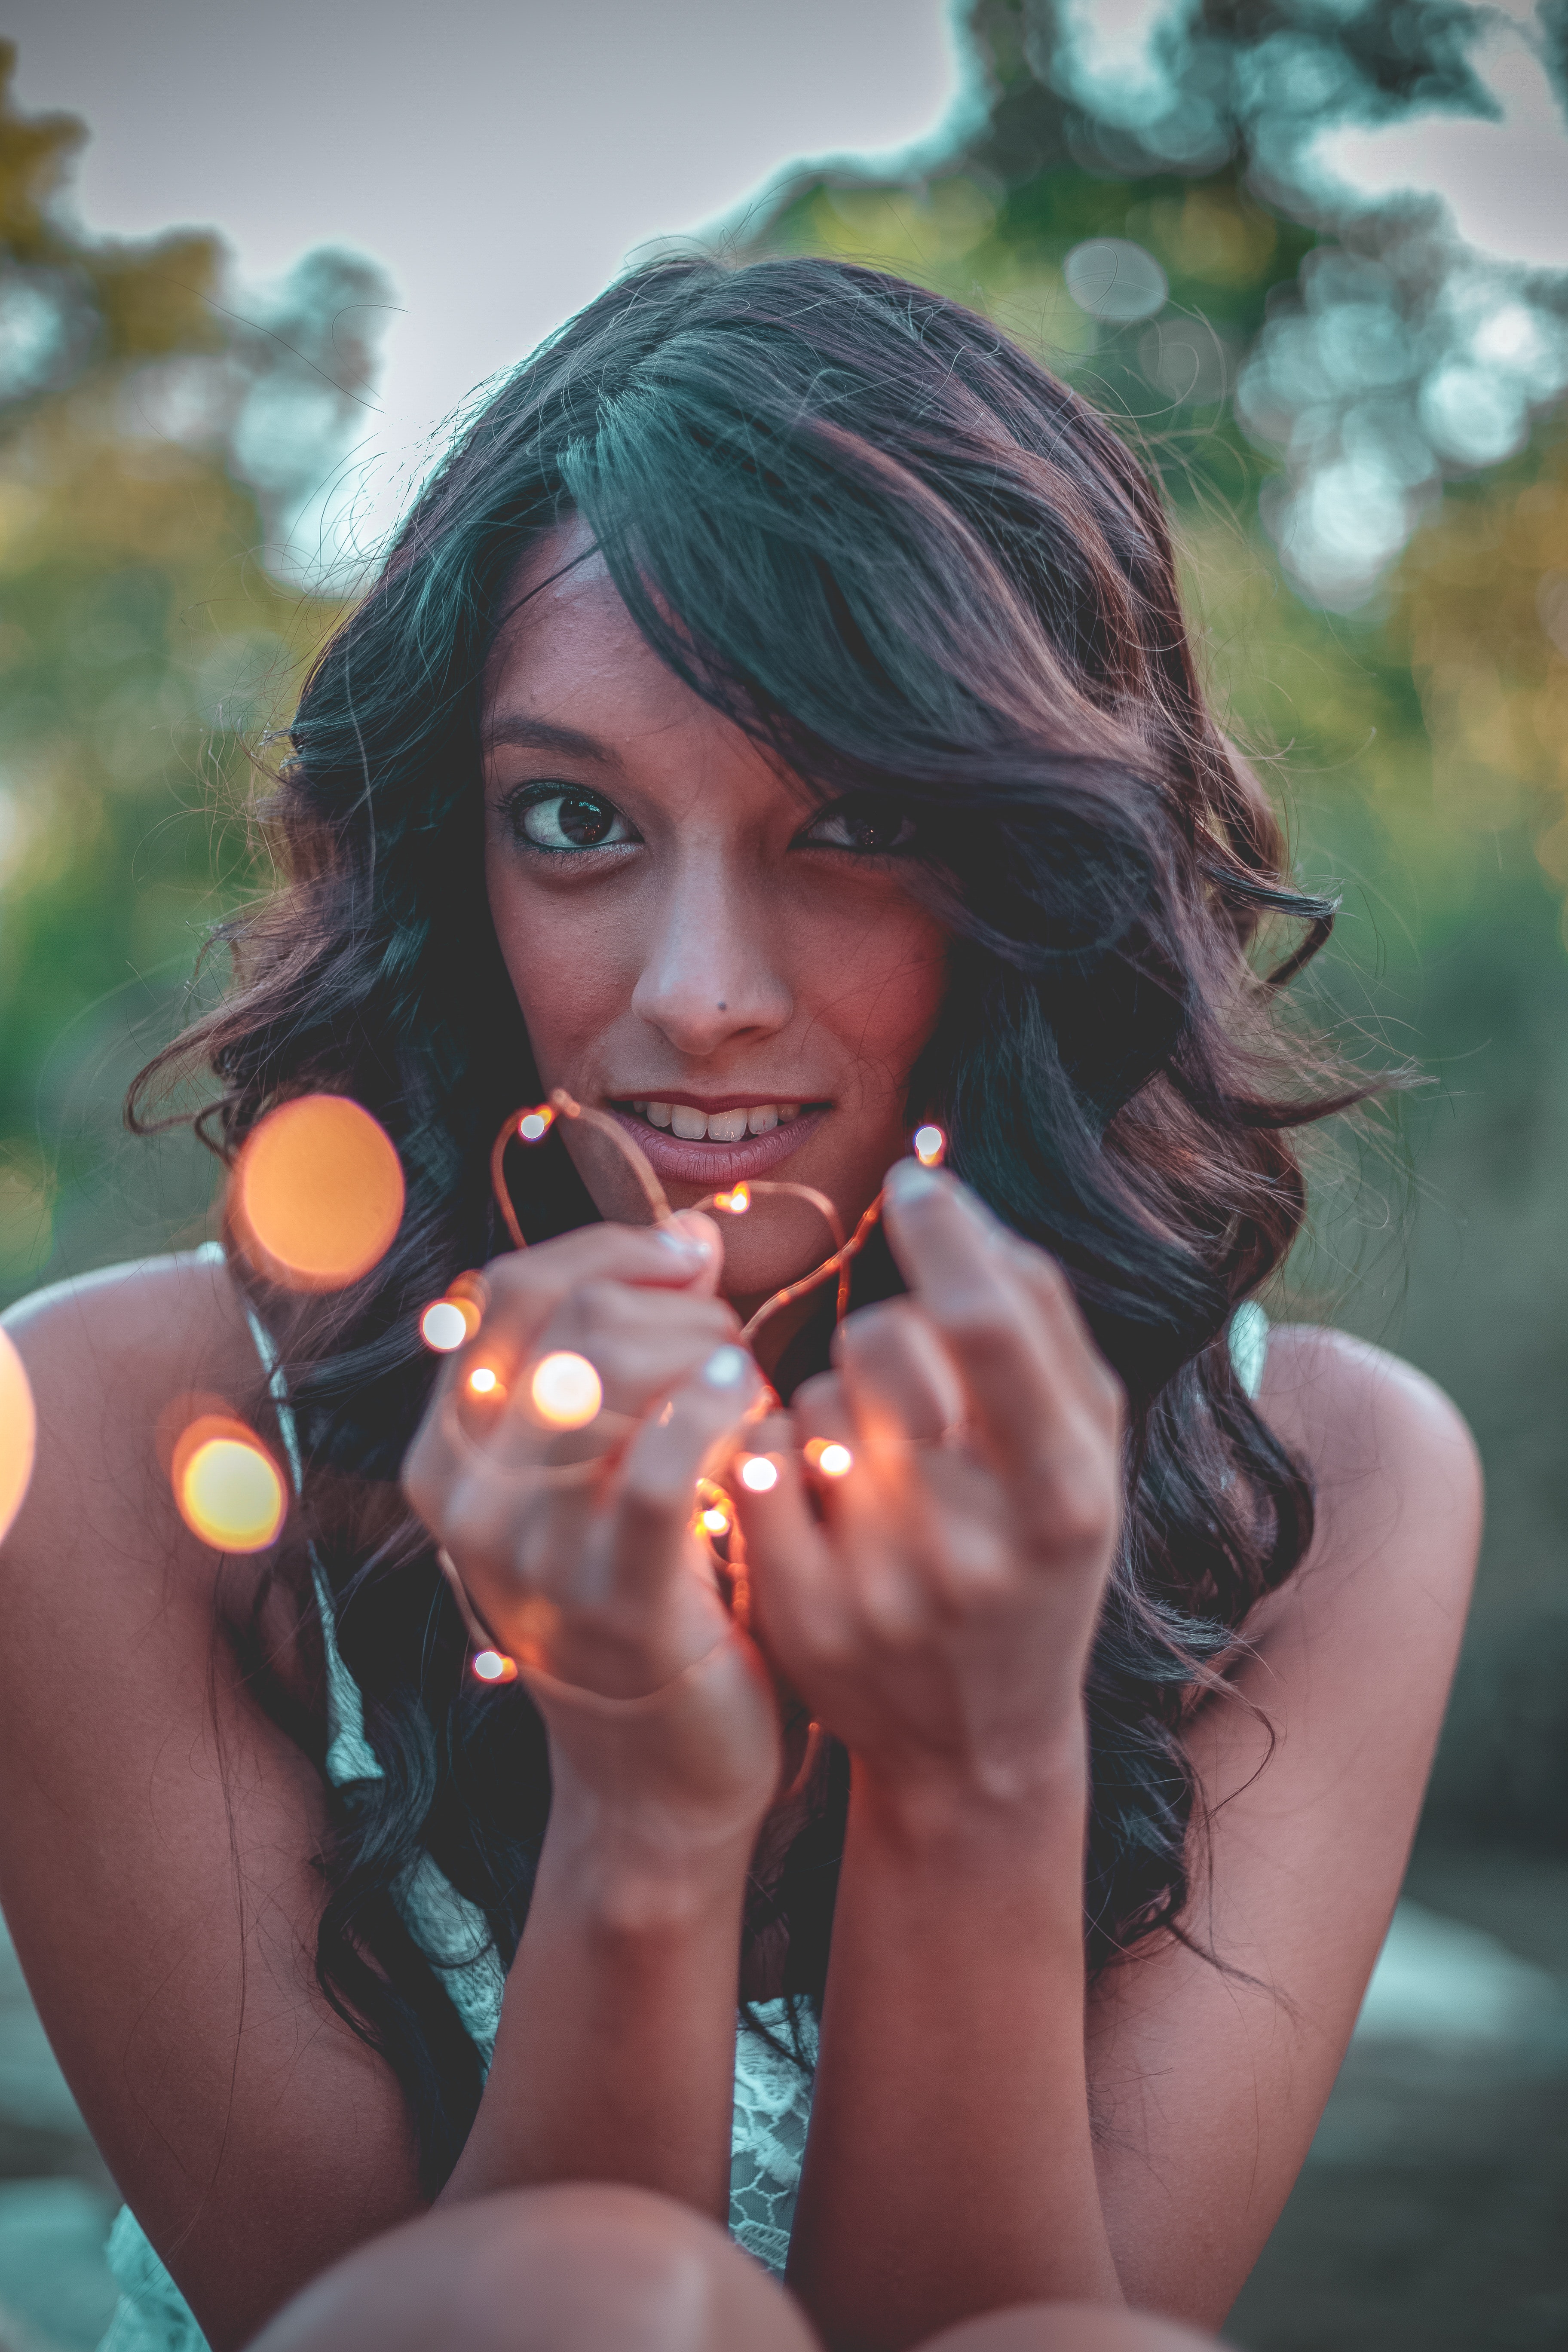
beauty, lip, eye, photography, summer, black hair, long hair, brown hair, photo shoot, hand, smile, plant, model